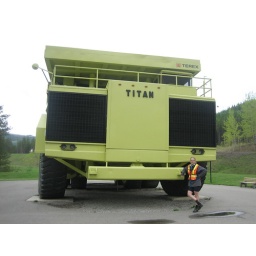
Aiden standing in front of the world's largest truck in Sparwood, BC. Good thing he had the high vis on...